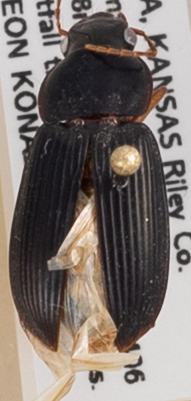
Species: Harpalus pensylvanicus
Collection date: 2019-08-28
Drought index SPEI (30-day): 2.09
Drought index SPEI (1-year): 1.69
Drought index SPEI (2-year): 0.8